2009 NCAA Division I men's lacrosse tournament

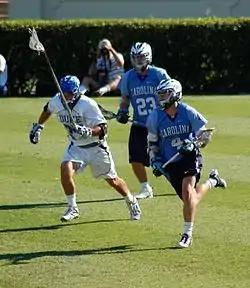
Duke and North Carolina met twice earlier in 2009, including during the ACC championship ("pictured").

The quarterfinals took place over the weekend of May 16 to 17 at two neutral sites. The first doubleheader was sponsored on Saturday by Hofstra University, followed by games held at the United States Naval Academy on Sunday. Despite overcast weather at both locations, it was the first time that each NCAA quarterfinals venue attracted in excess of 11,000 spectators.